Nunakuma Shrine

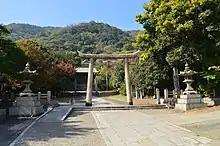
Main Torii gate

Nunakuma Shrine (沼名前神社) is a Shinto shrine located in Fukuyama City, Hiroshima Prefecture Japan. It is a Gion shrine. It is a Beppyo shrine, or a shrine that is particularly notable in a certain way with a significant history to it. It is located in Fukuyama, Hiroshima.